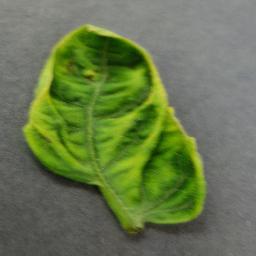
Label: Tomato___Tomato_Yellow_Leaf_Curl_Virus